DeMarcus Cousins

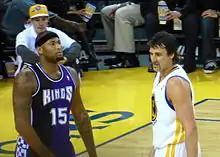
Cousins with Andrew Bogut

On November 11, 2012, the league suspended Cousins for two games without pay for confronting San Antonio Spurs color commentator Sean Elliott "in a hostile manner" after he criticized Cousins for attempting to bully Tim Duncan on the court. Cousins was apparently informed of Elliott's remarks after the game. He left the locker room and waited on the court for Elliott to finish his post-game show before confronting him. Some criticized the suspension as overly harsh and based more on Cousins' reputation than what actually happened, while others said he needed to grow up and learn a lesson about confronting the media. Cousins apologized to Elliott in person before a game against the Spurs in March 2014, which Elliott said he appreciated.